Batik

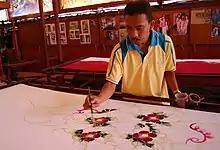
Craftsman in Malaysia creating a typical floral motif with light colouring

Trade relations between the Malay kingdoms in Sumatra and Malay peninsula with Javanese coastal cities have thrived since the 13th century. The northern coastal batik-producing areas of Java (Cirebon, Lasem, Tuban, and Madura) have influenced Jambi batik, which, along with Javanese batik, subsequently influenced the craft in the Malay Peninsula. Later, in the 1920s, a new influx of Javanese batik makers introduced stamped batik to the peninsula. The batik industry today provides significant benefit to the Malaysian economy, and the Malaysian government supports efforts to promote their own artisans and their products abroad.